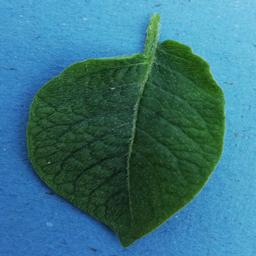
Label: Potato___Healthy